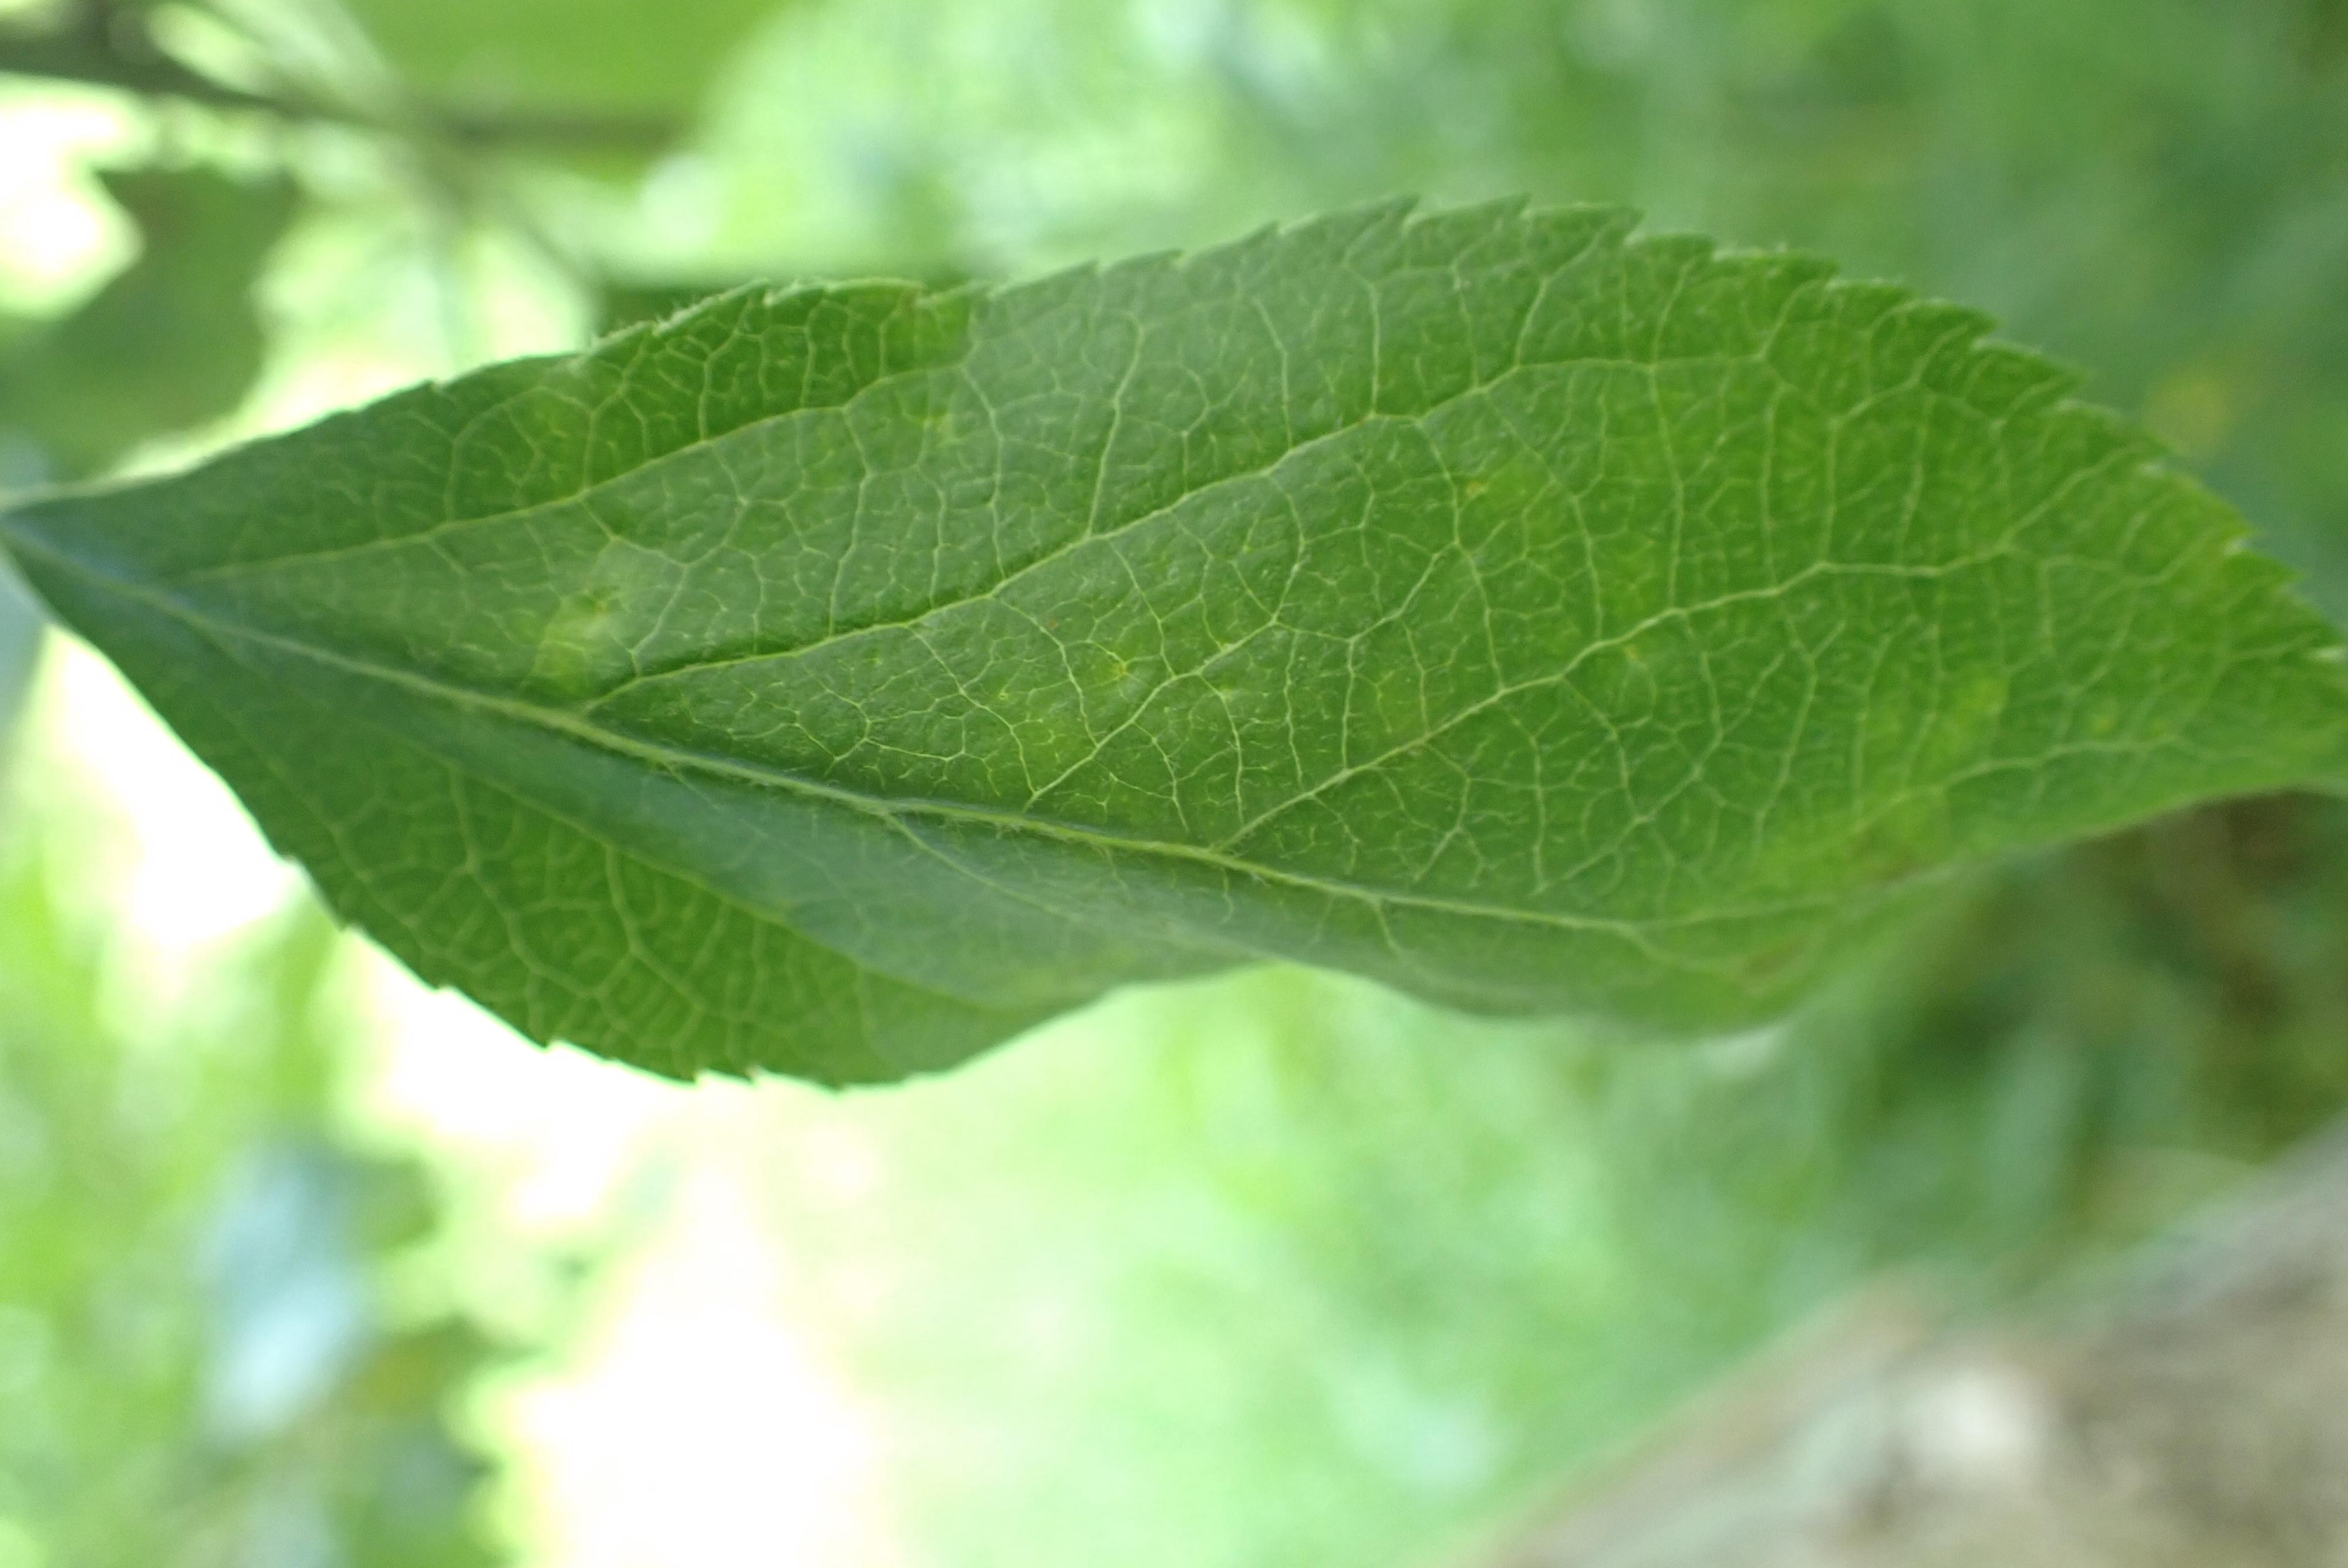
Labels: scab